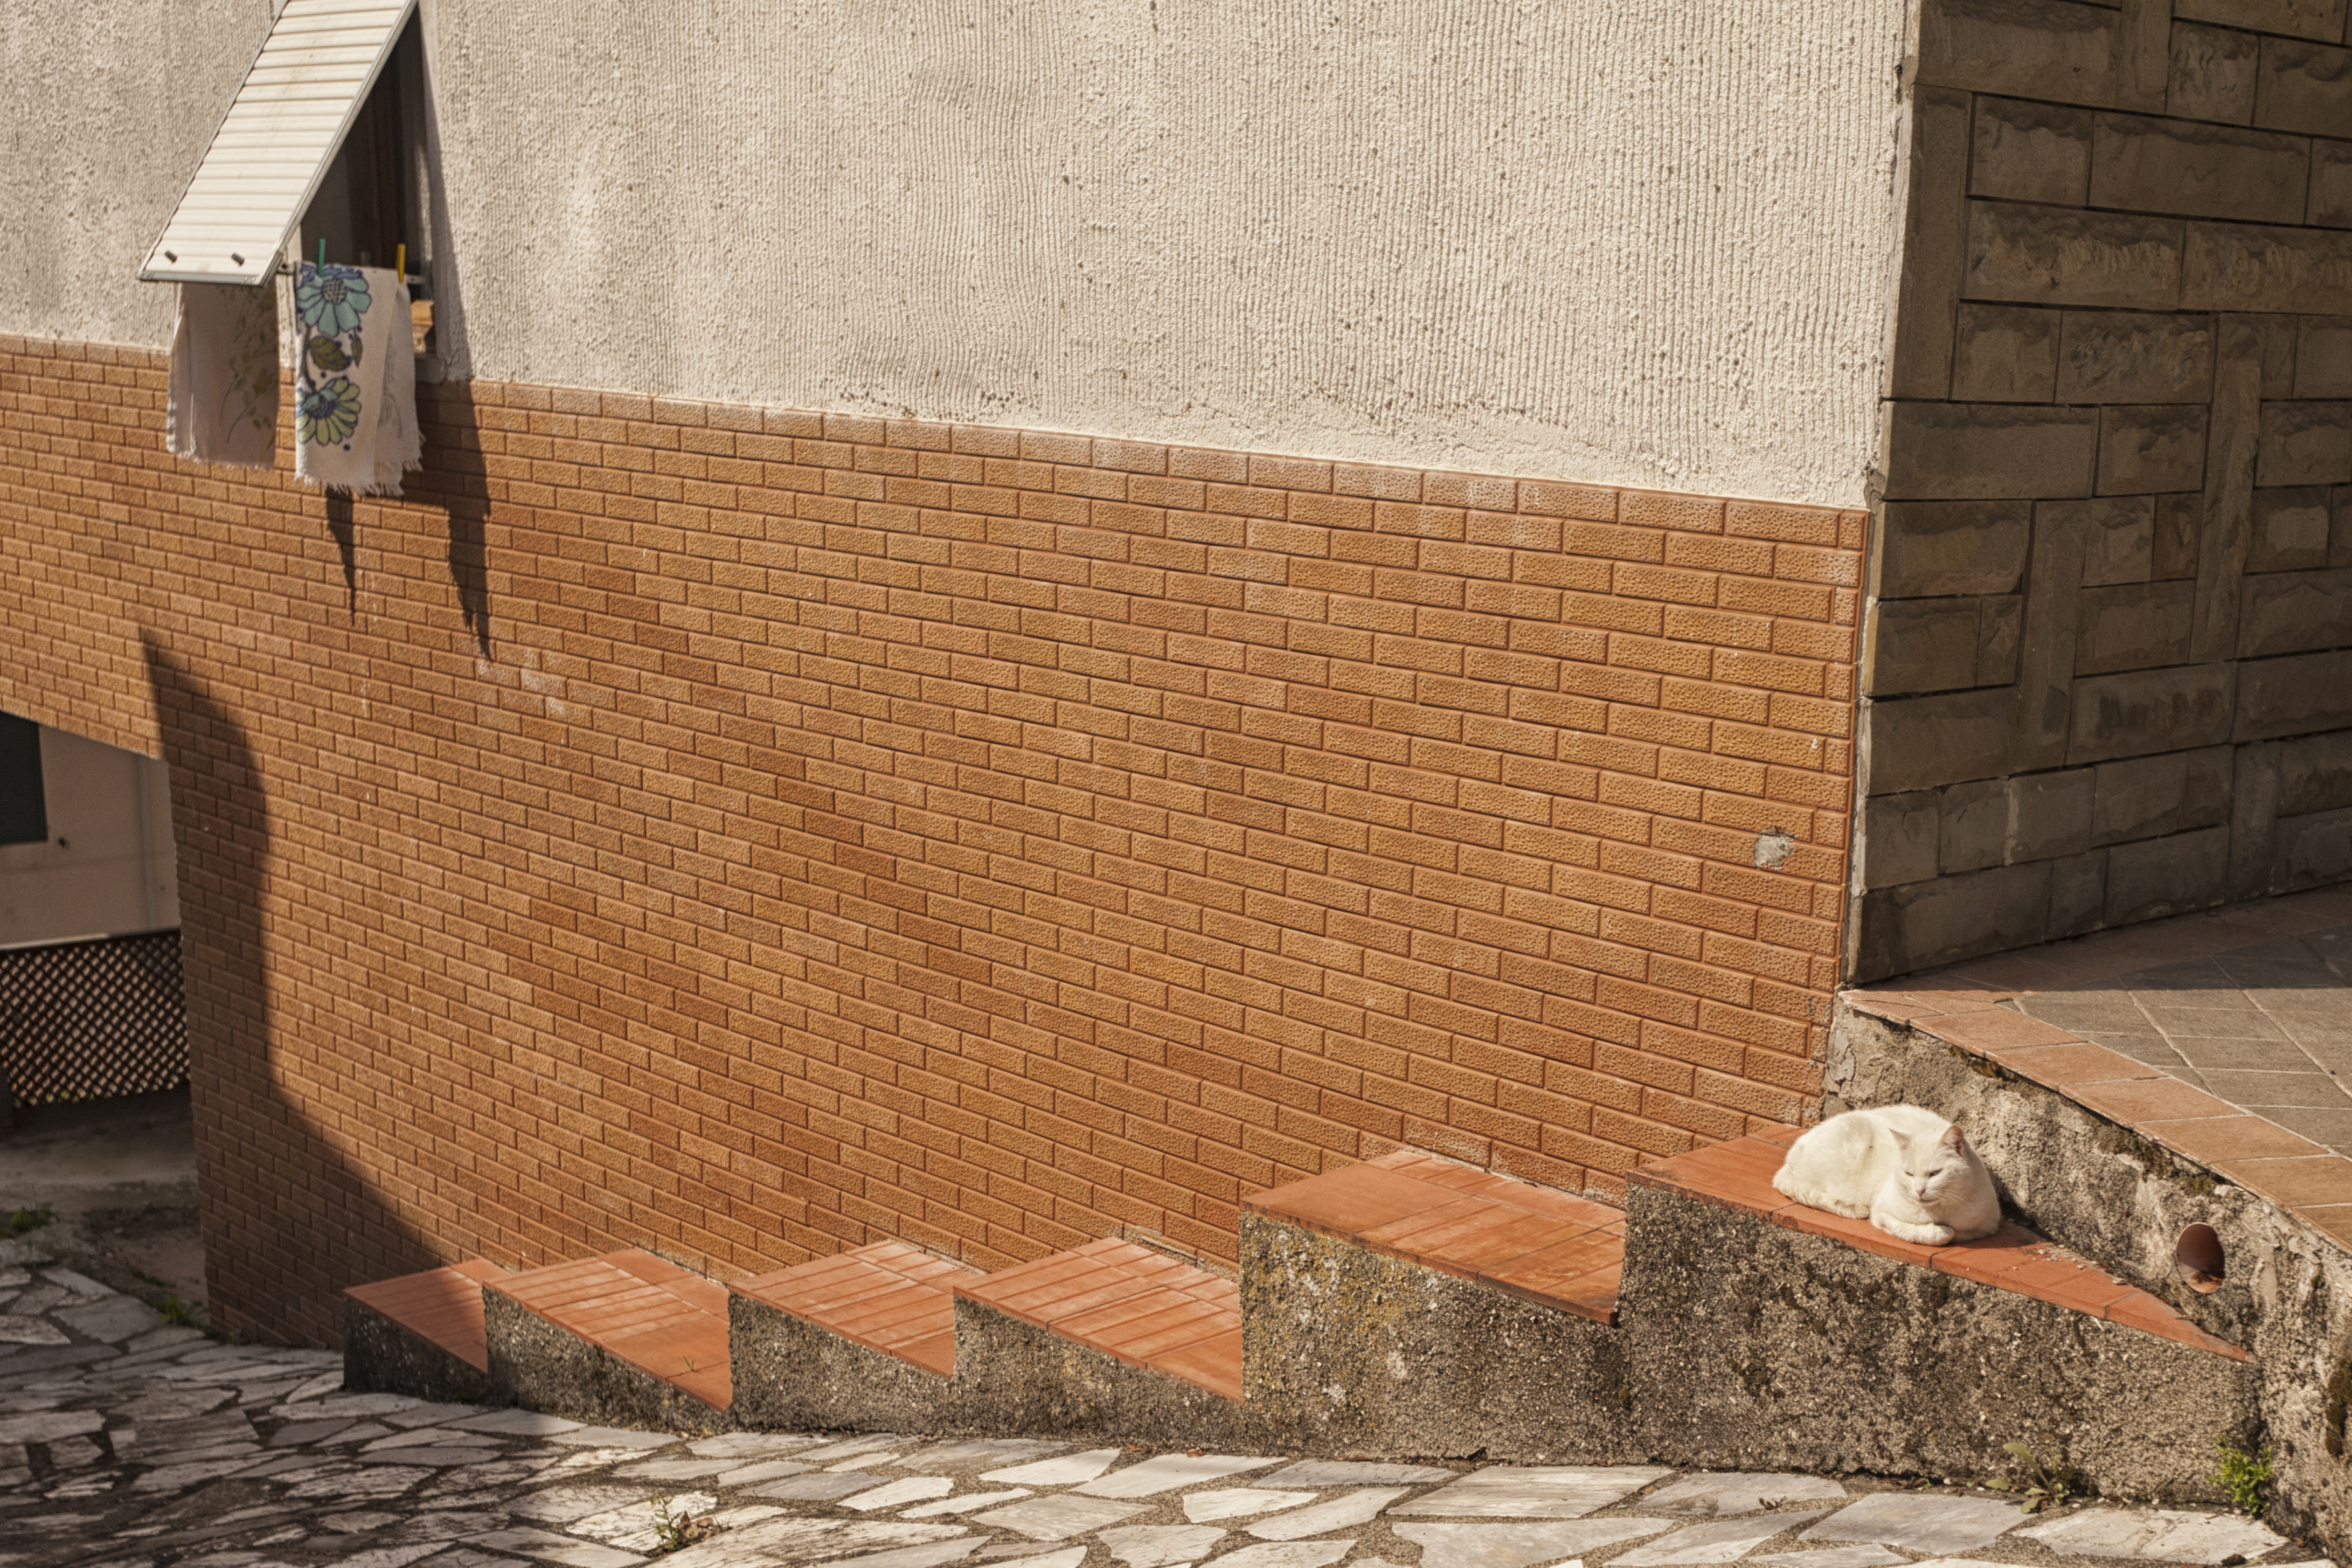
wood, floor, roof, wall, italy, tuscany, brick, material, brickwork, bagnidilucca, flooring, outdoor structure